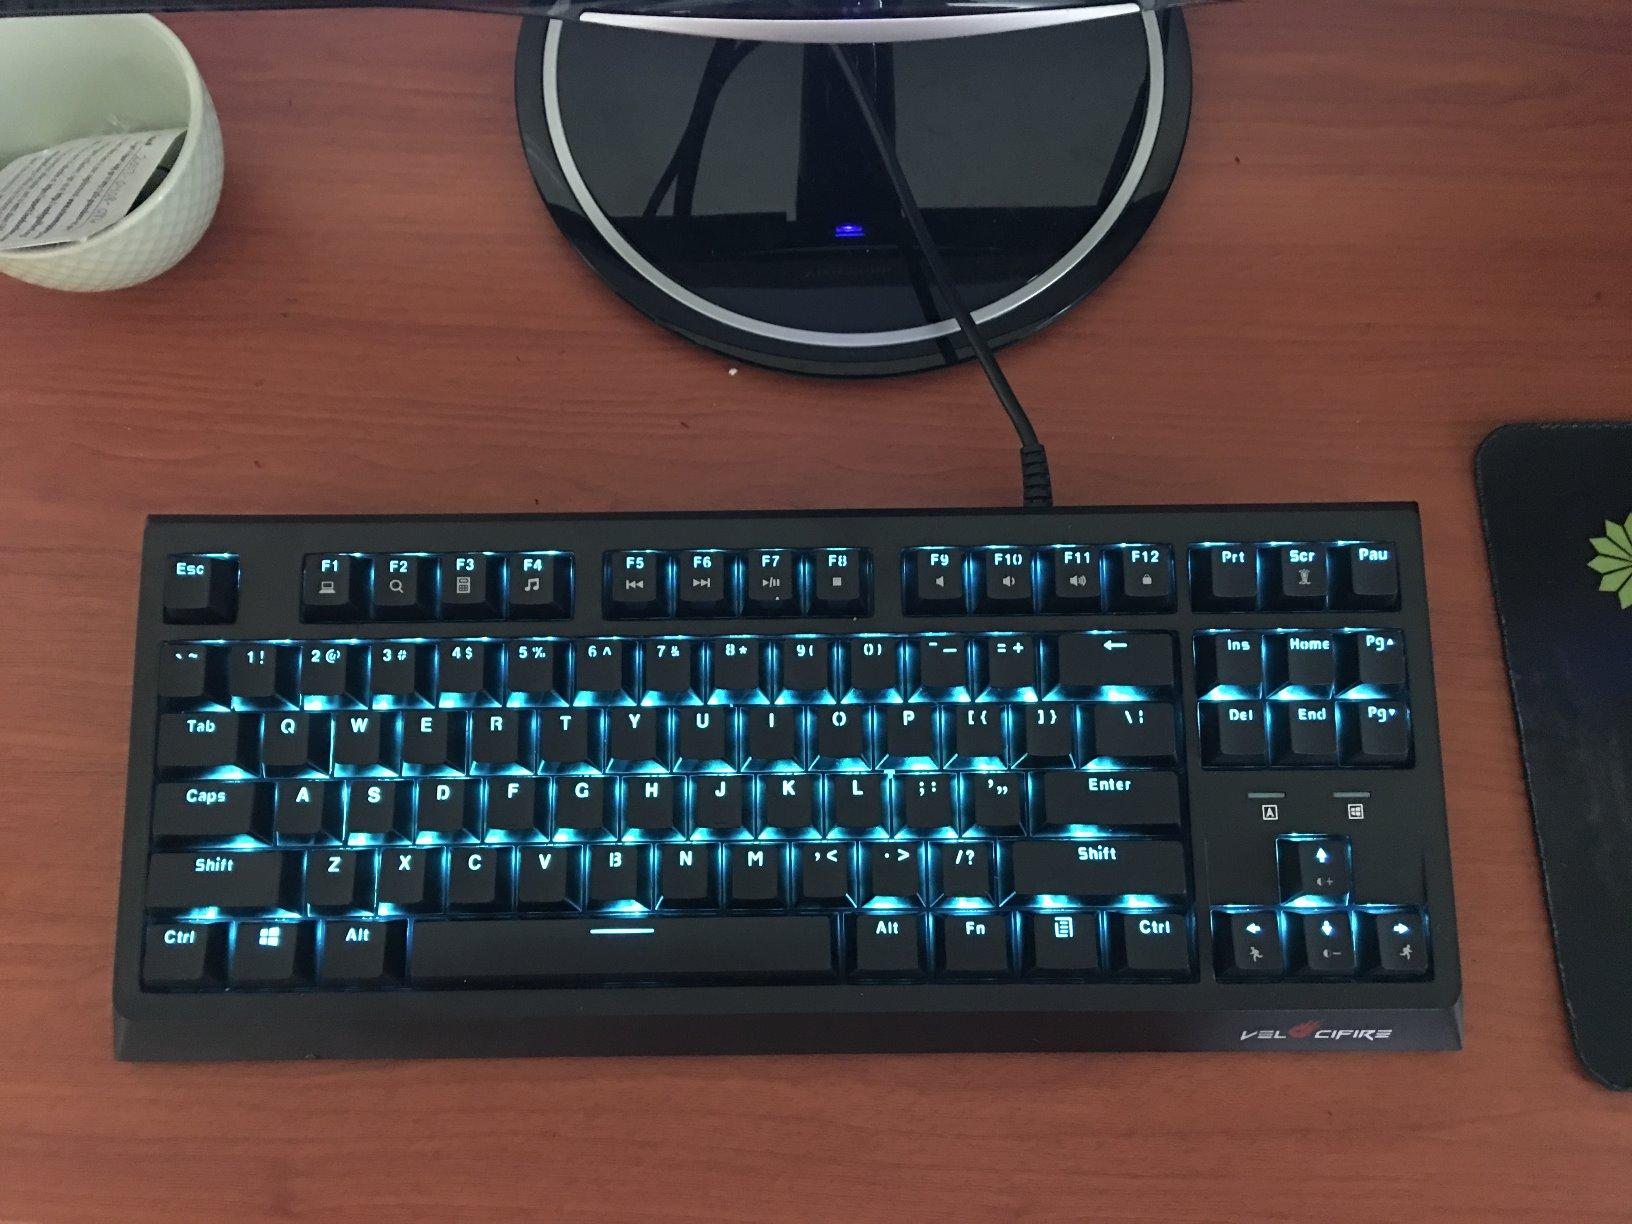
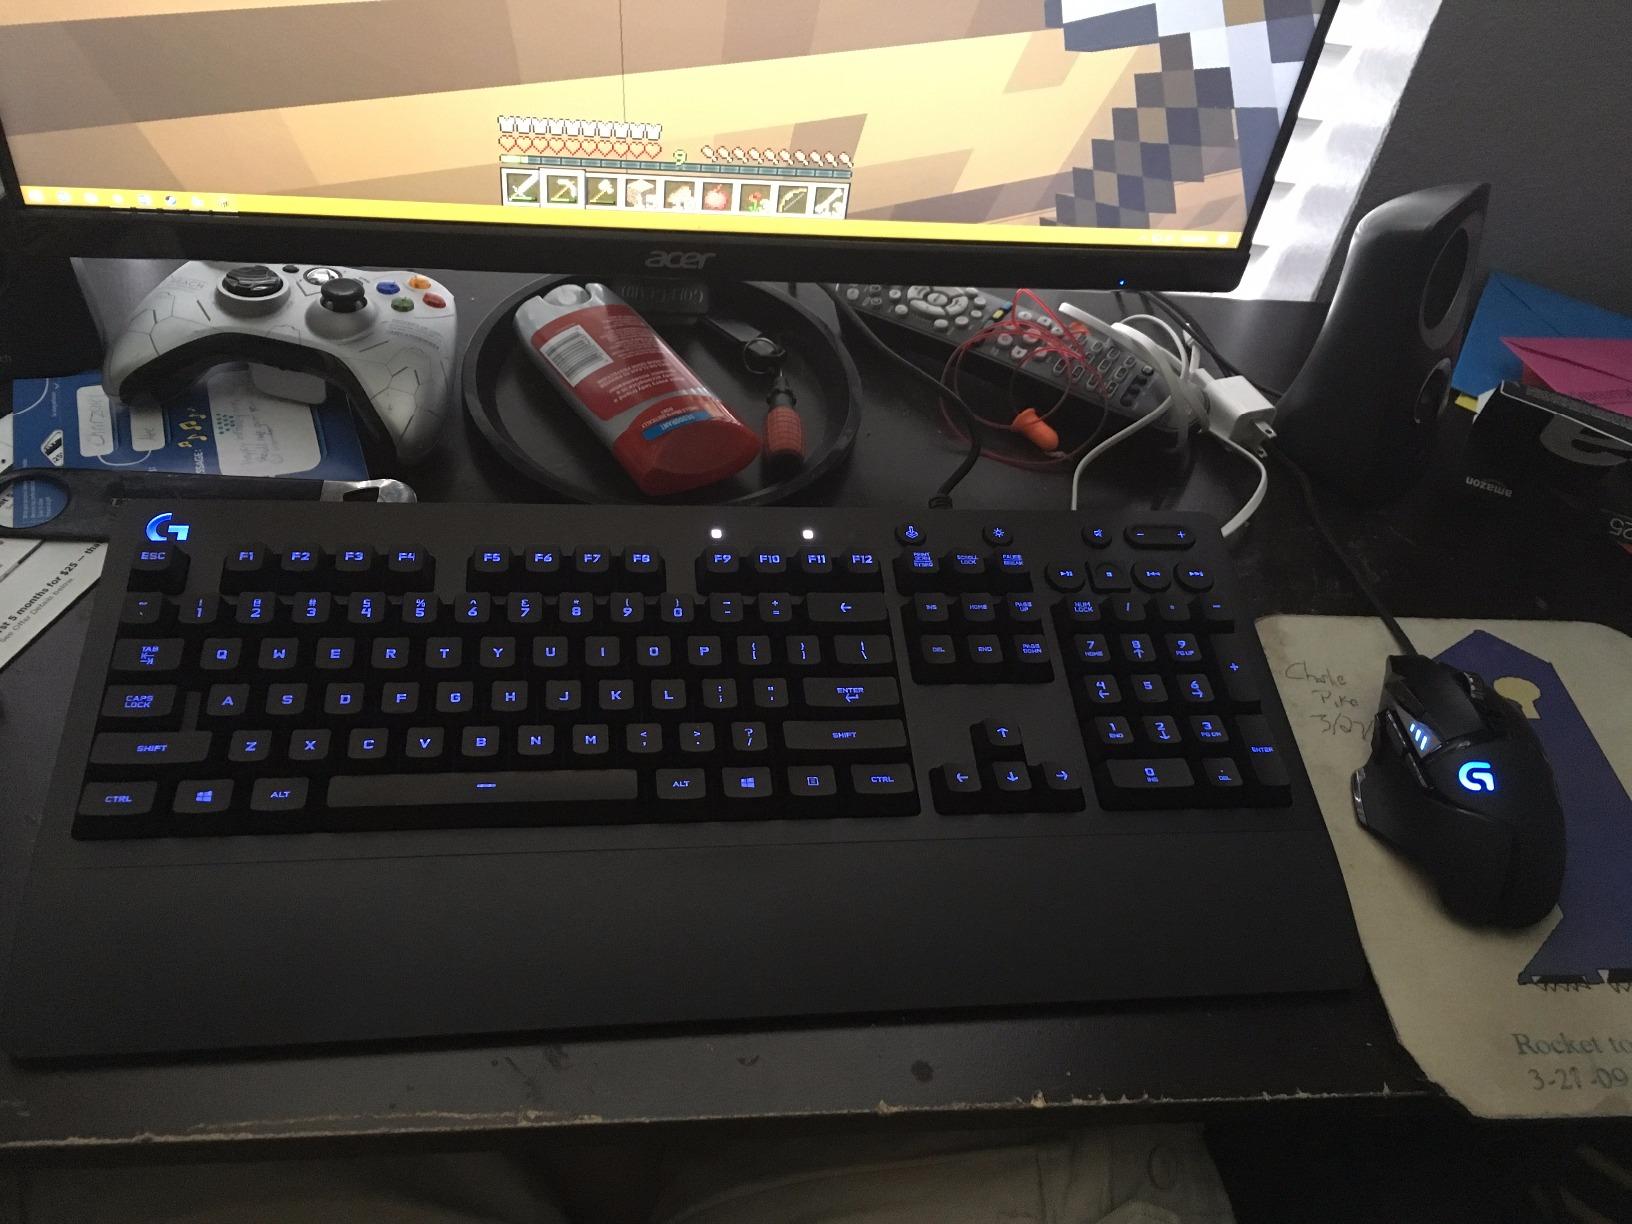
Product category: keyboard
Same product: no